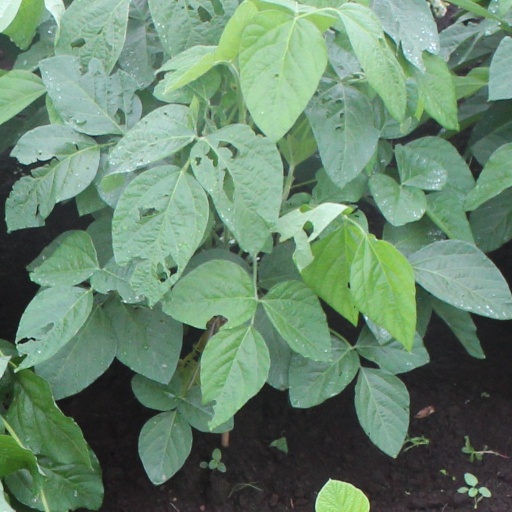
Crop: soybean